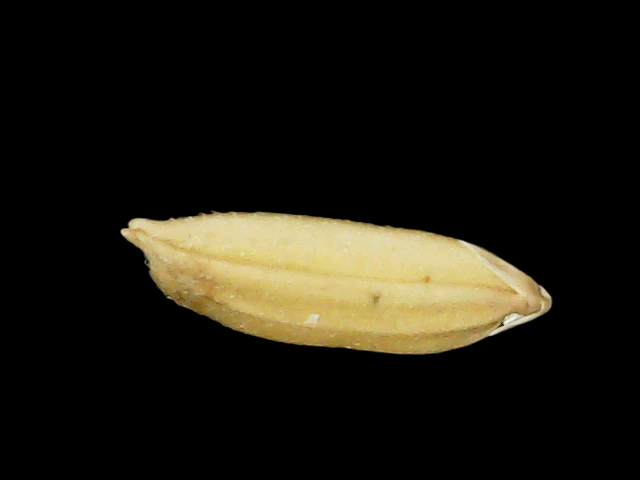
Rice variety: Binadhan24